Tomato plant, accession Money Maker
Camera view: horizontal (90 deg, fisheye); turntable rotation: 180 degrees
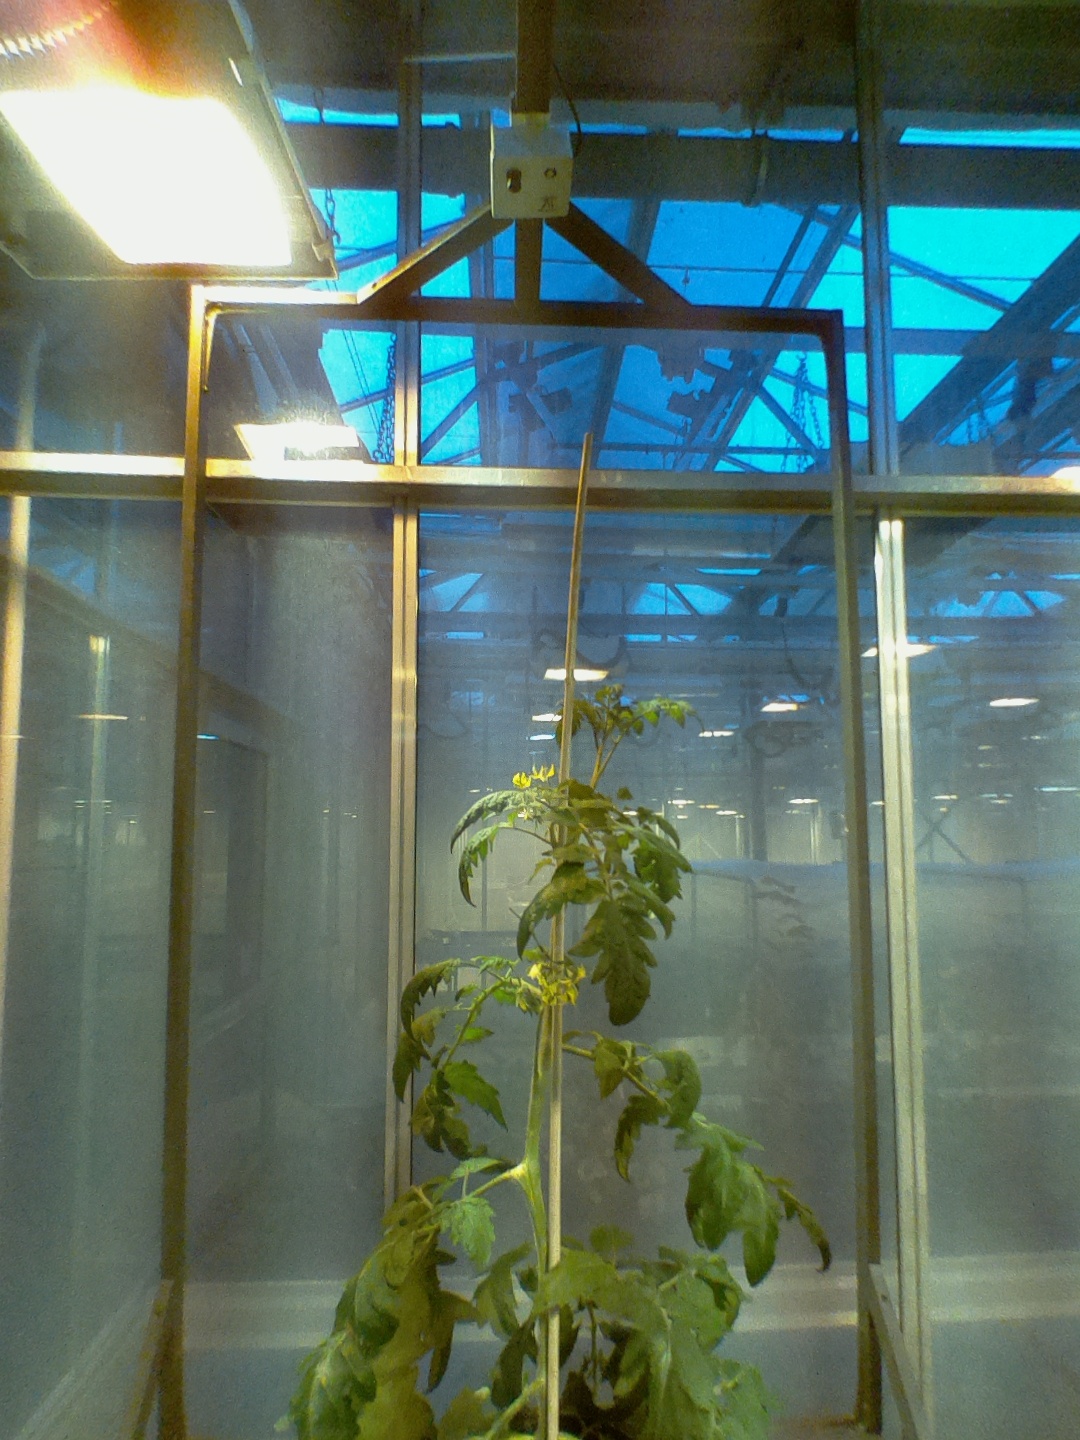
BBCH growth stage 68: Full flowering, 80%-90% of flowers open, more petals falling